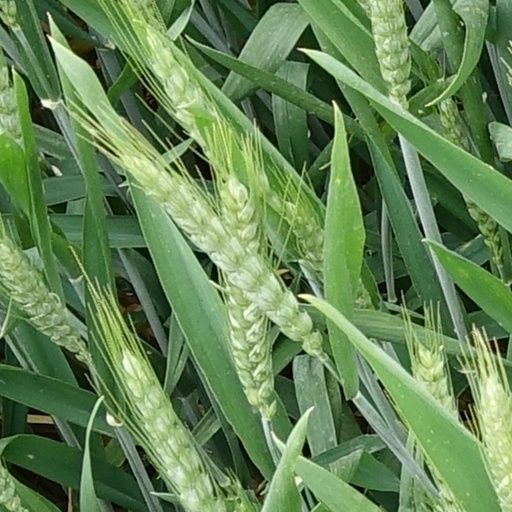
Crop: wheat